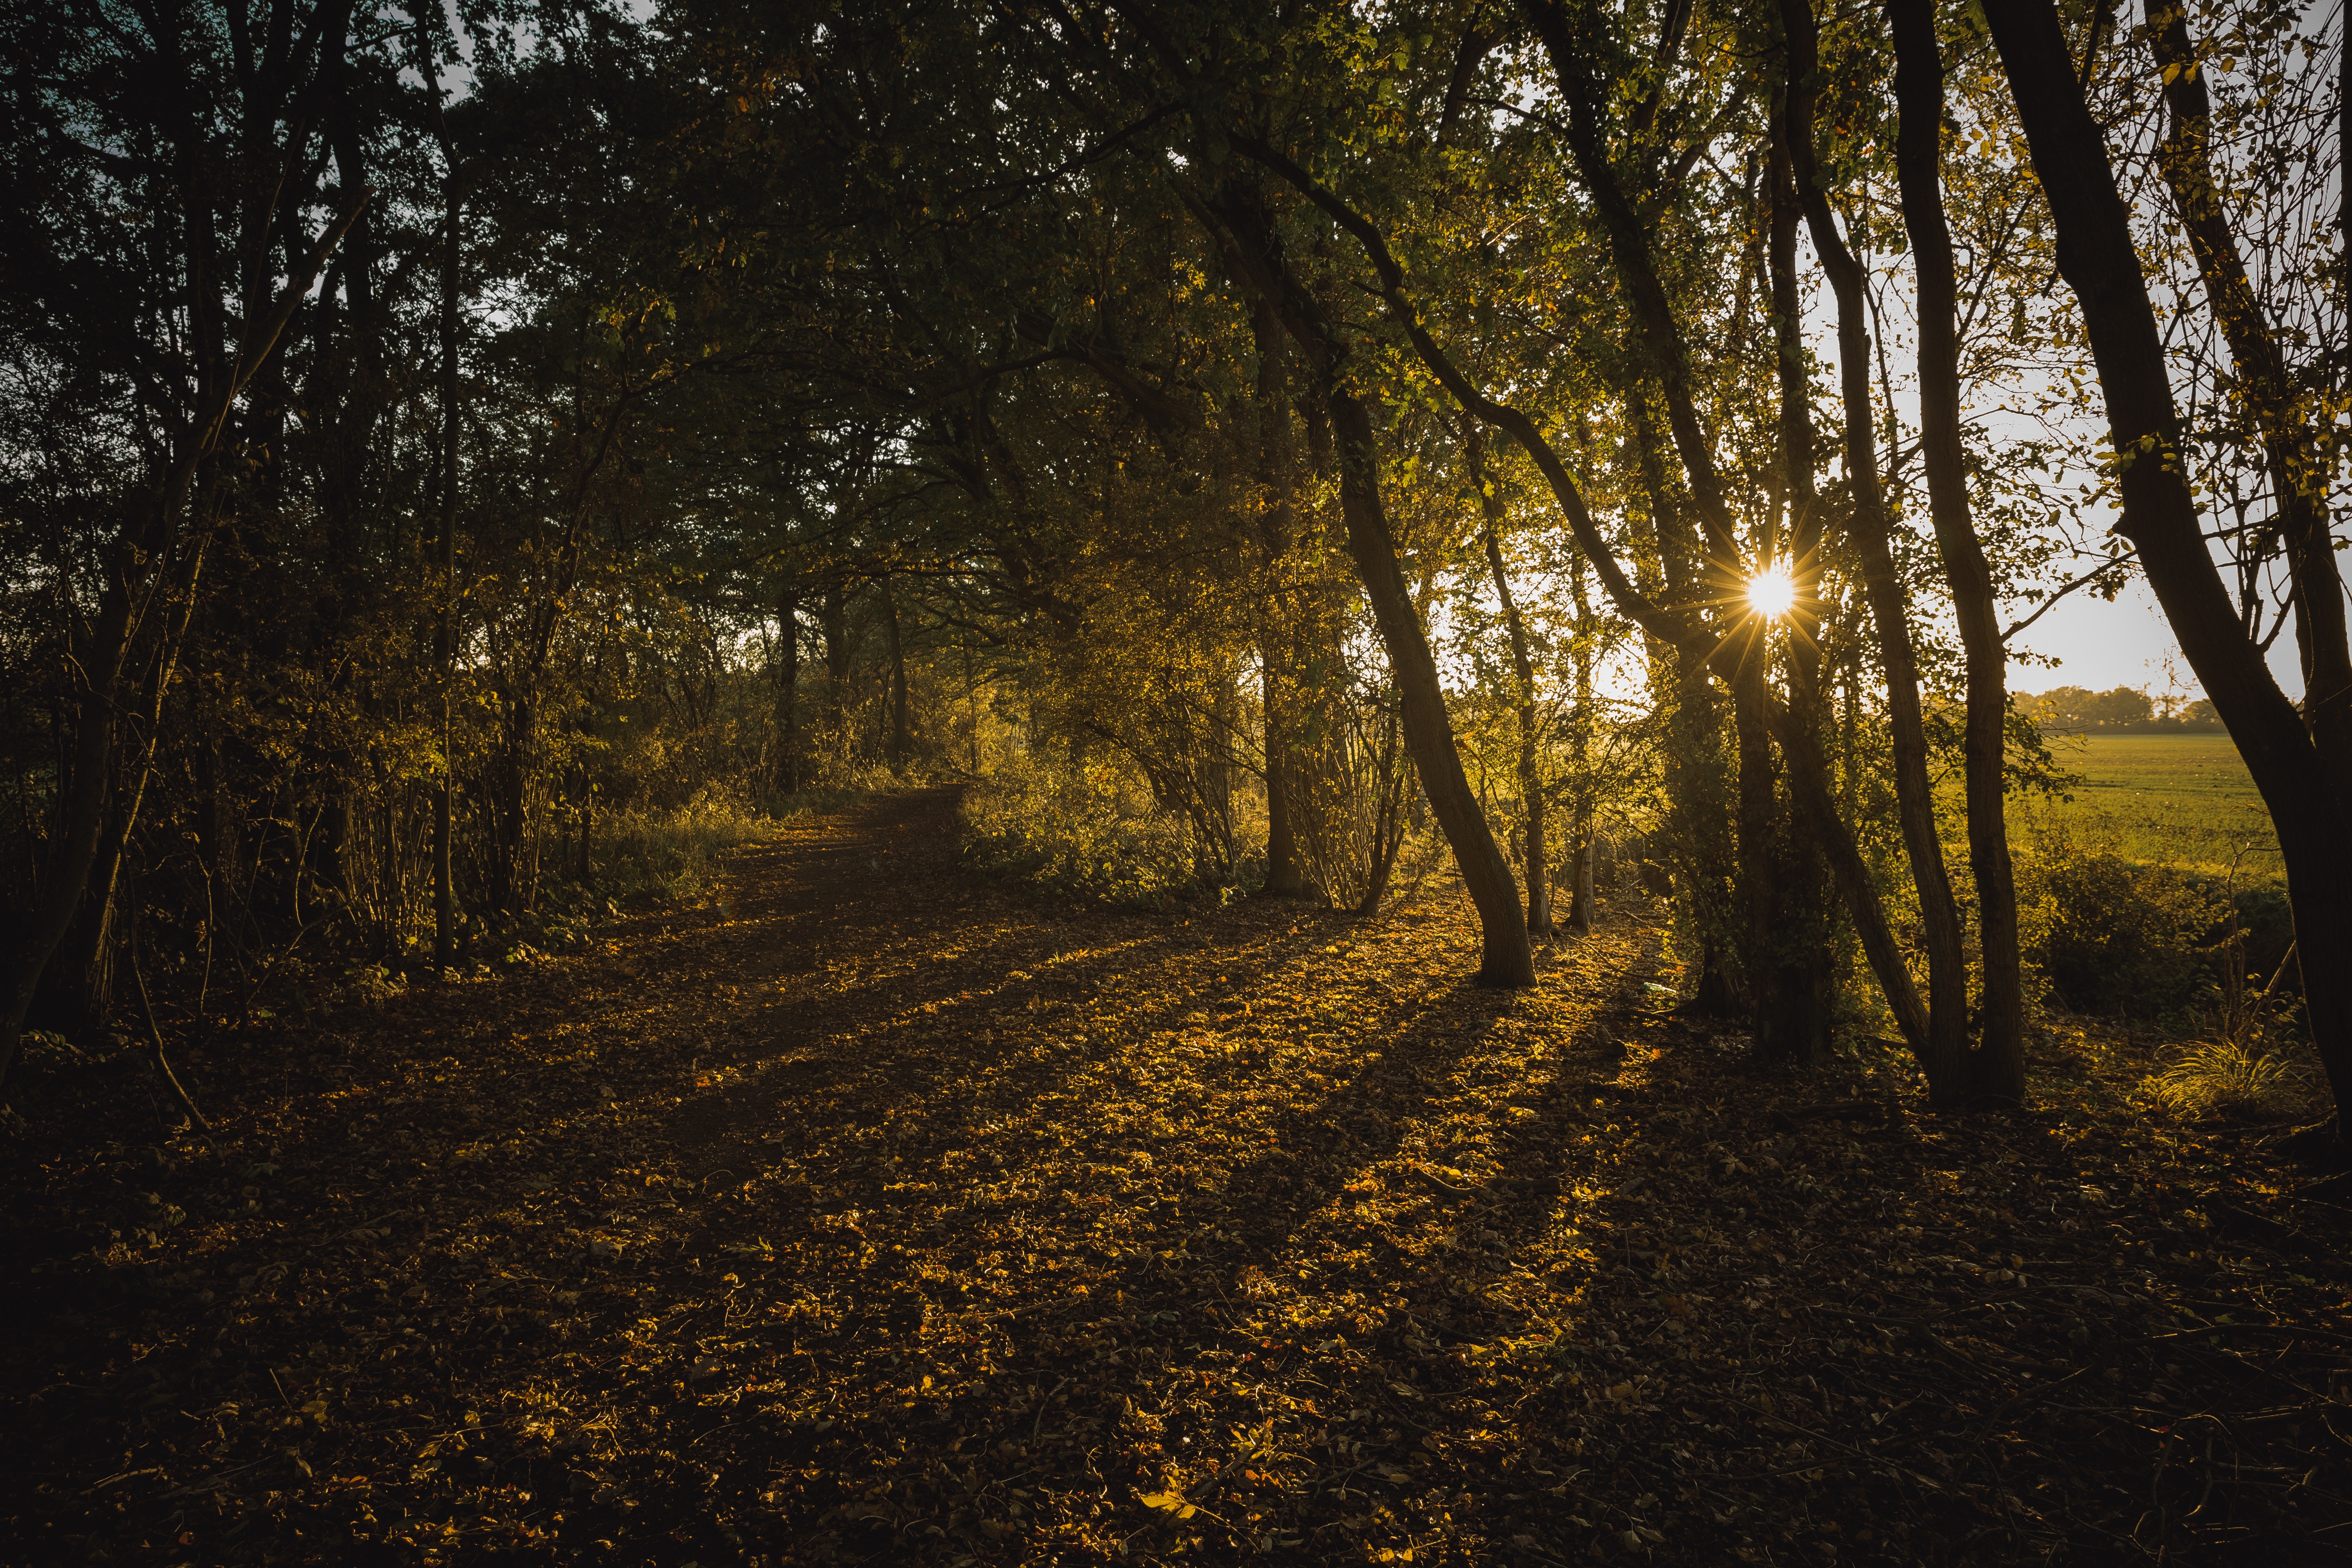
nature, woodland, tree, path, woody plant, forest, yellow, leaf, grove, autumn, sky, sunlight, morning, light, branch, atmosphere, evening, grass, deciduous, landscape, plant, temperate broadleaf and mixed forest, old growth forest, shadow, temperate coniferous forest, field, computer wallpaper